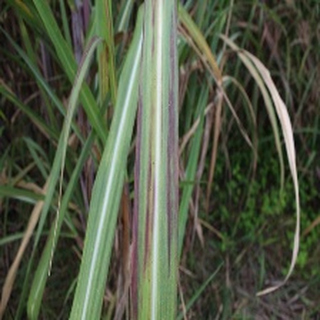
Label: sugarcane_bacterial_blight